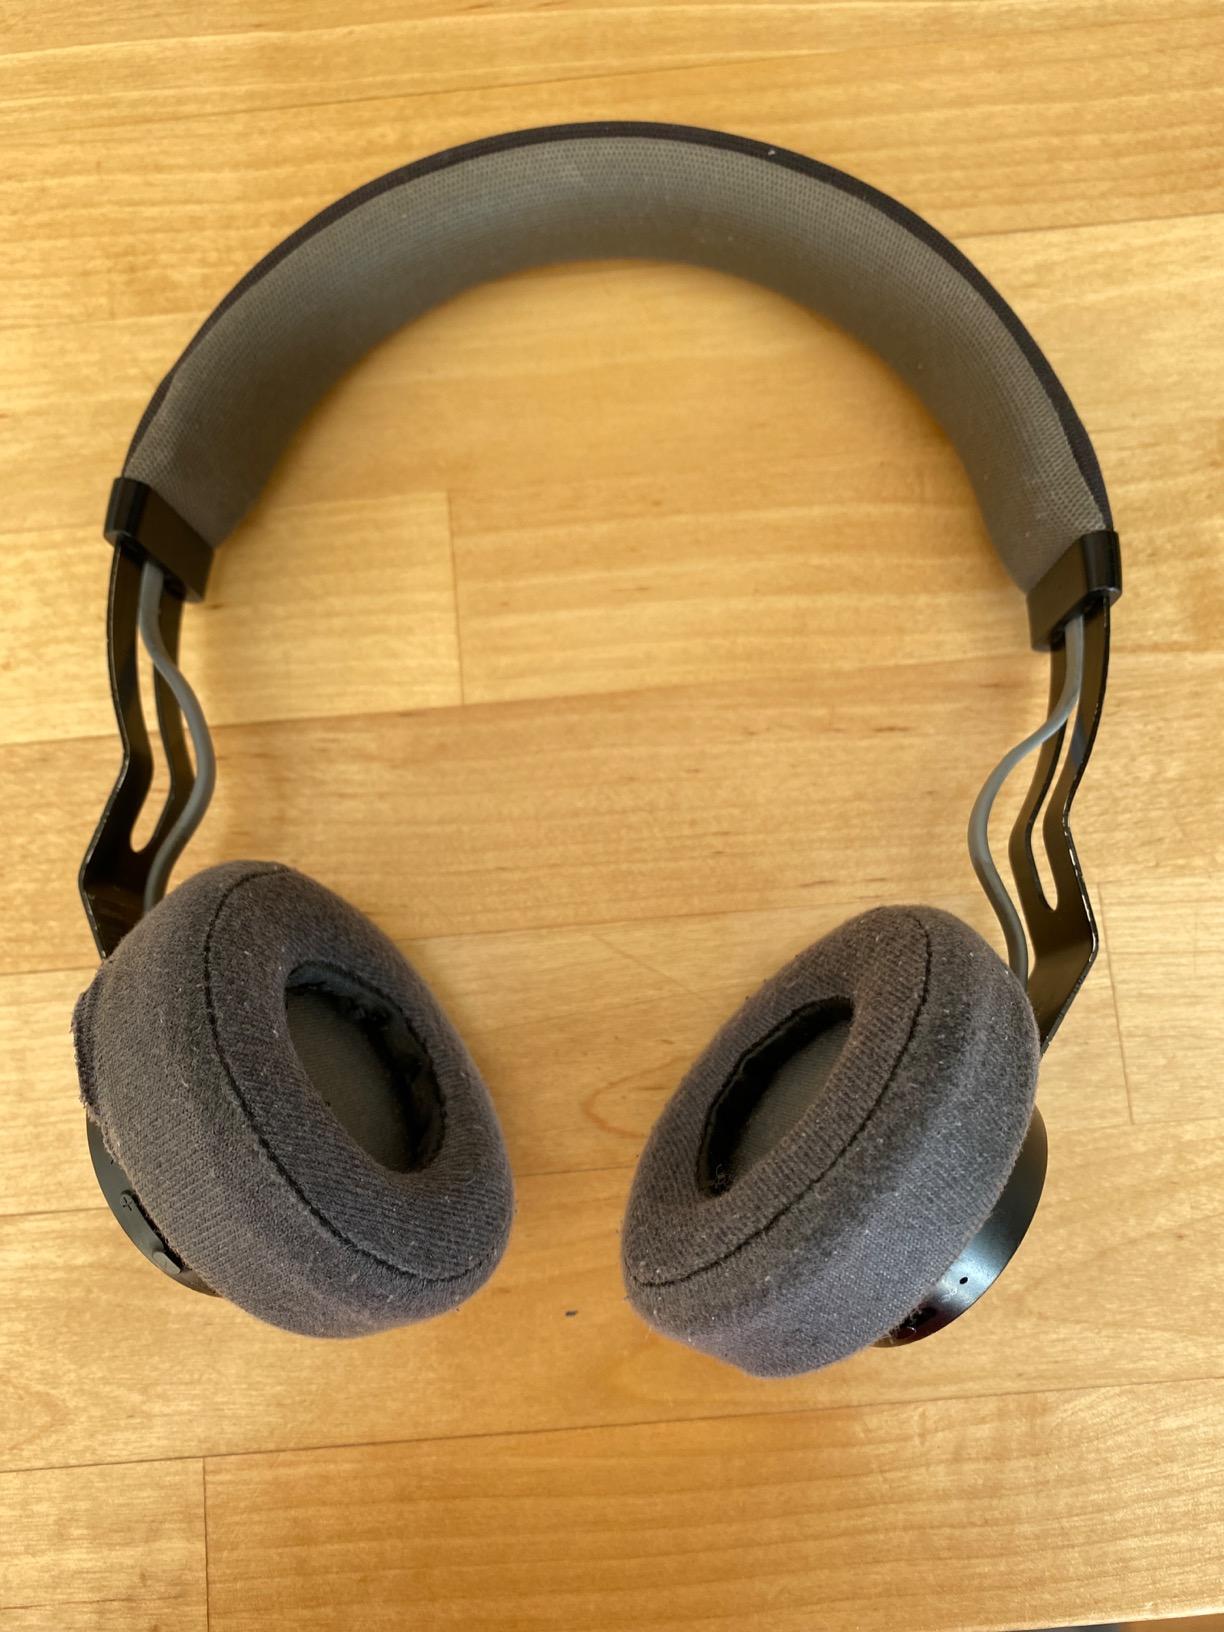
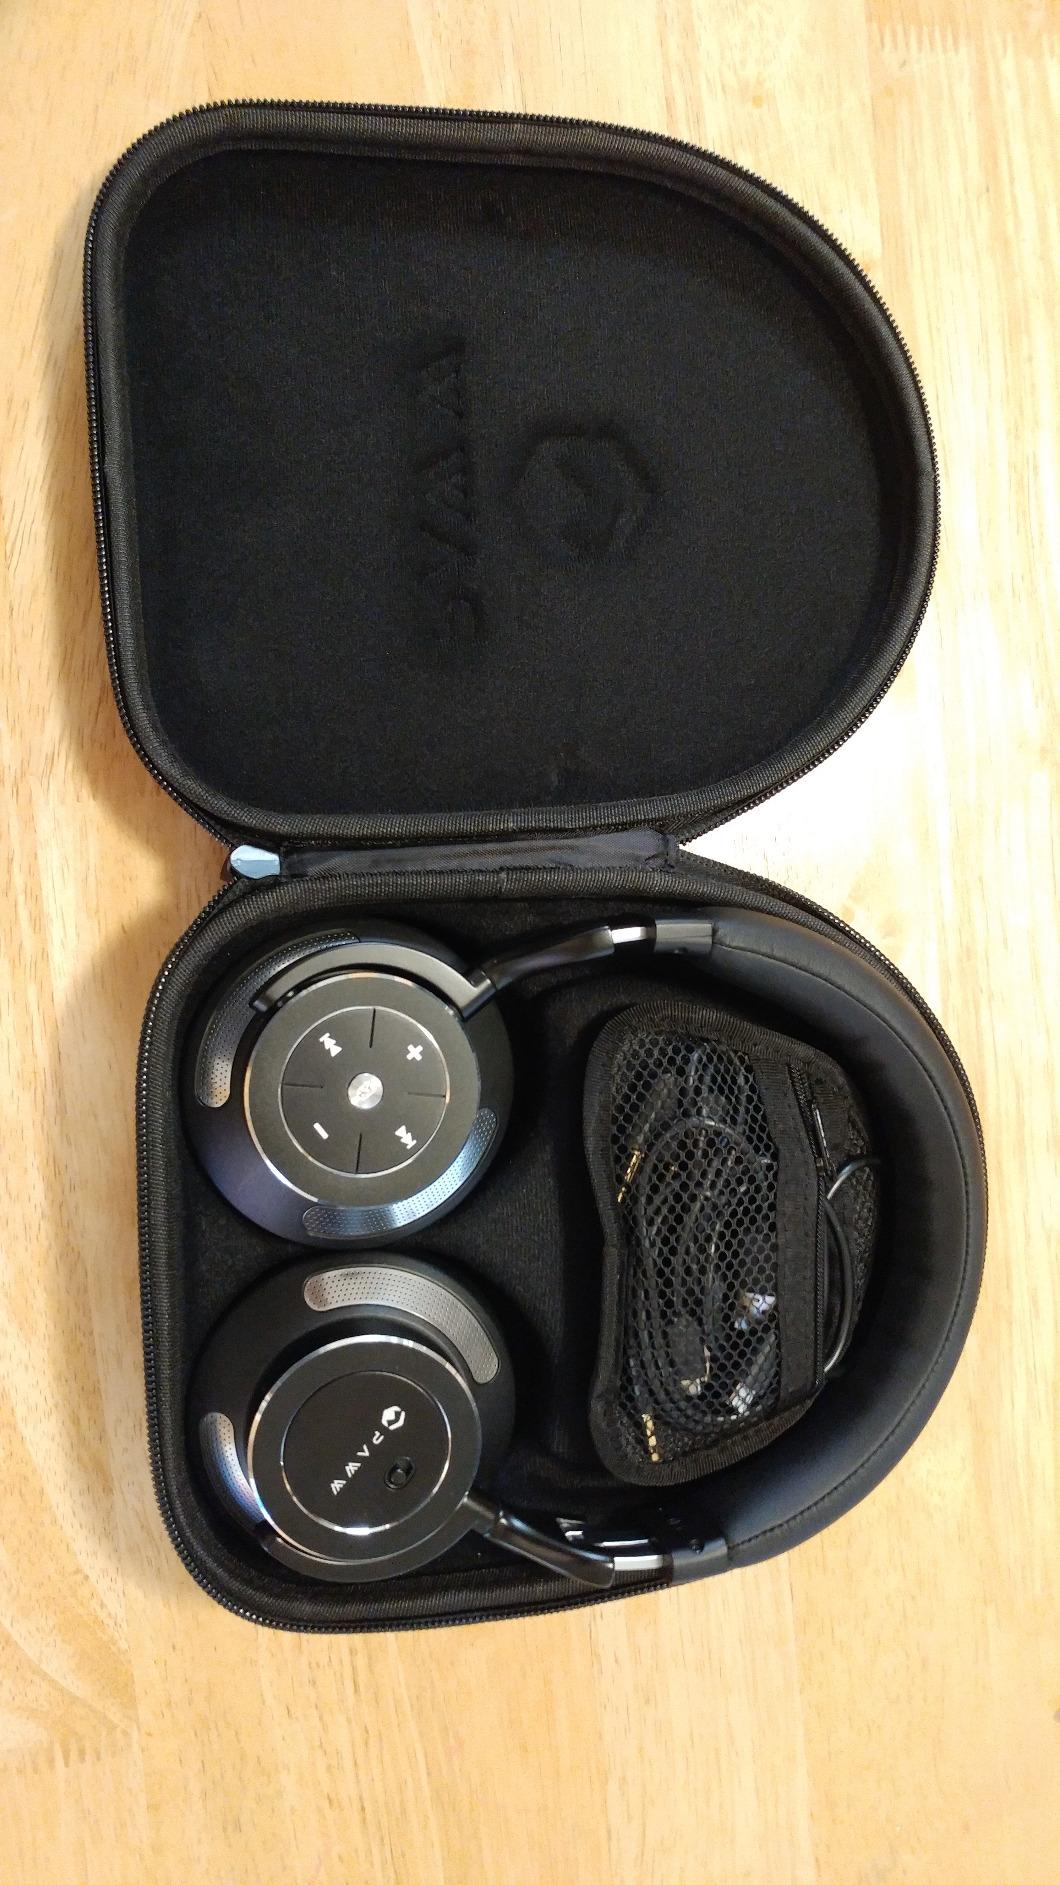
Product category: headphones
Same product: no